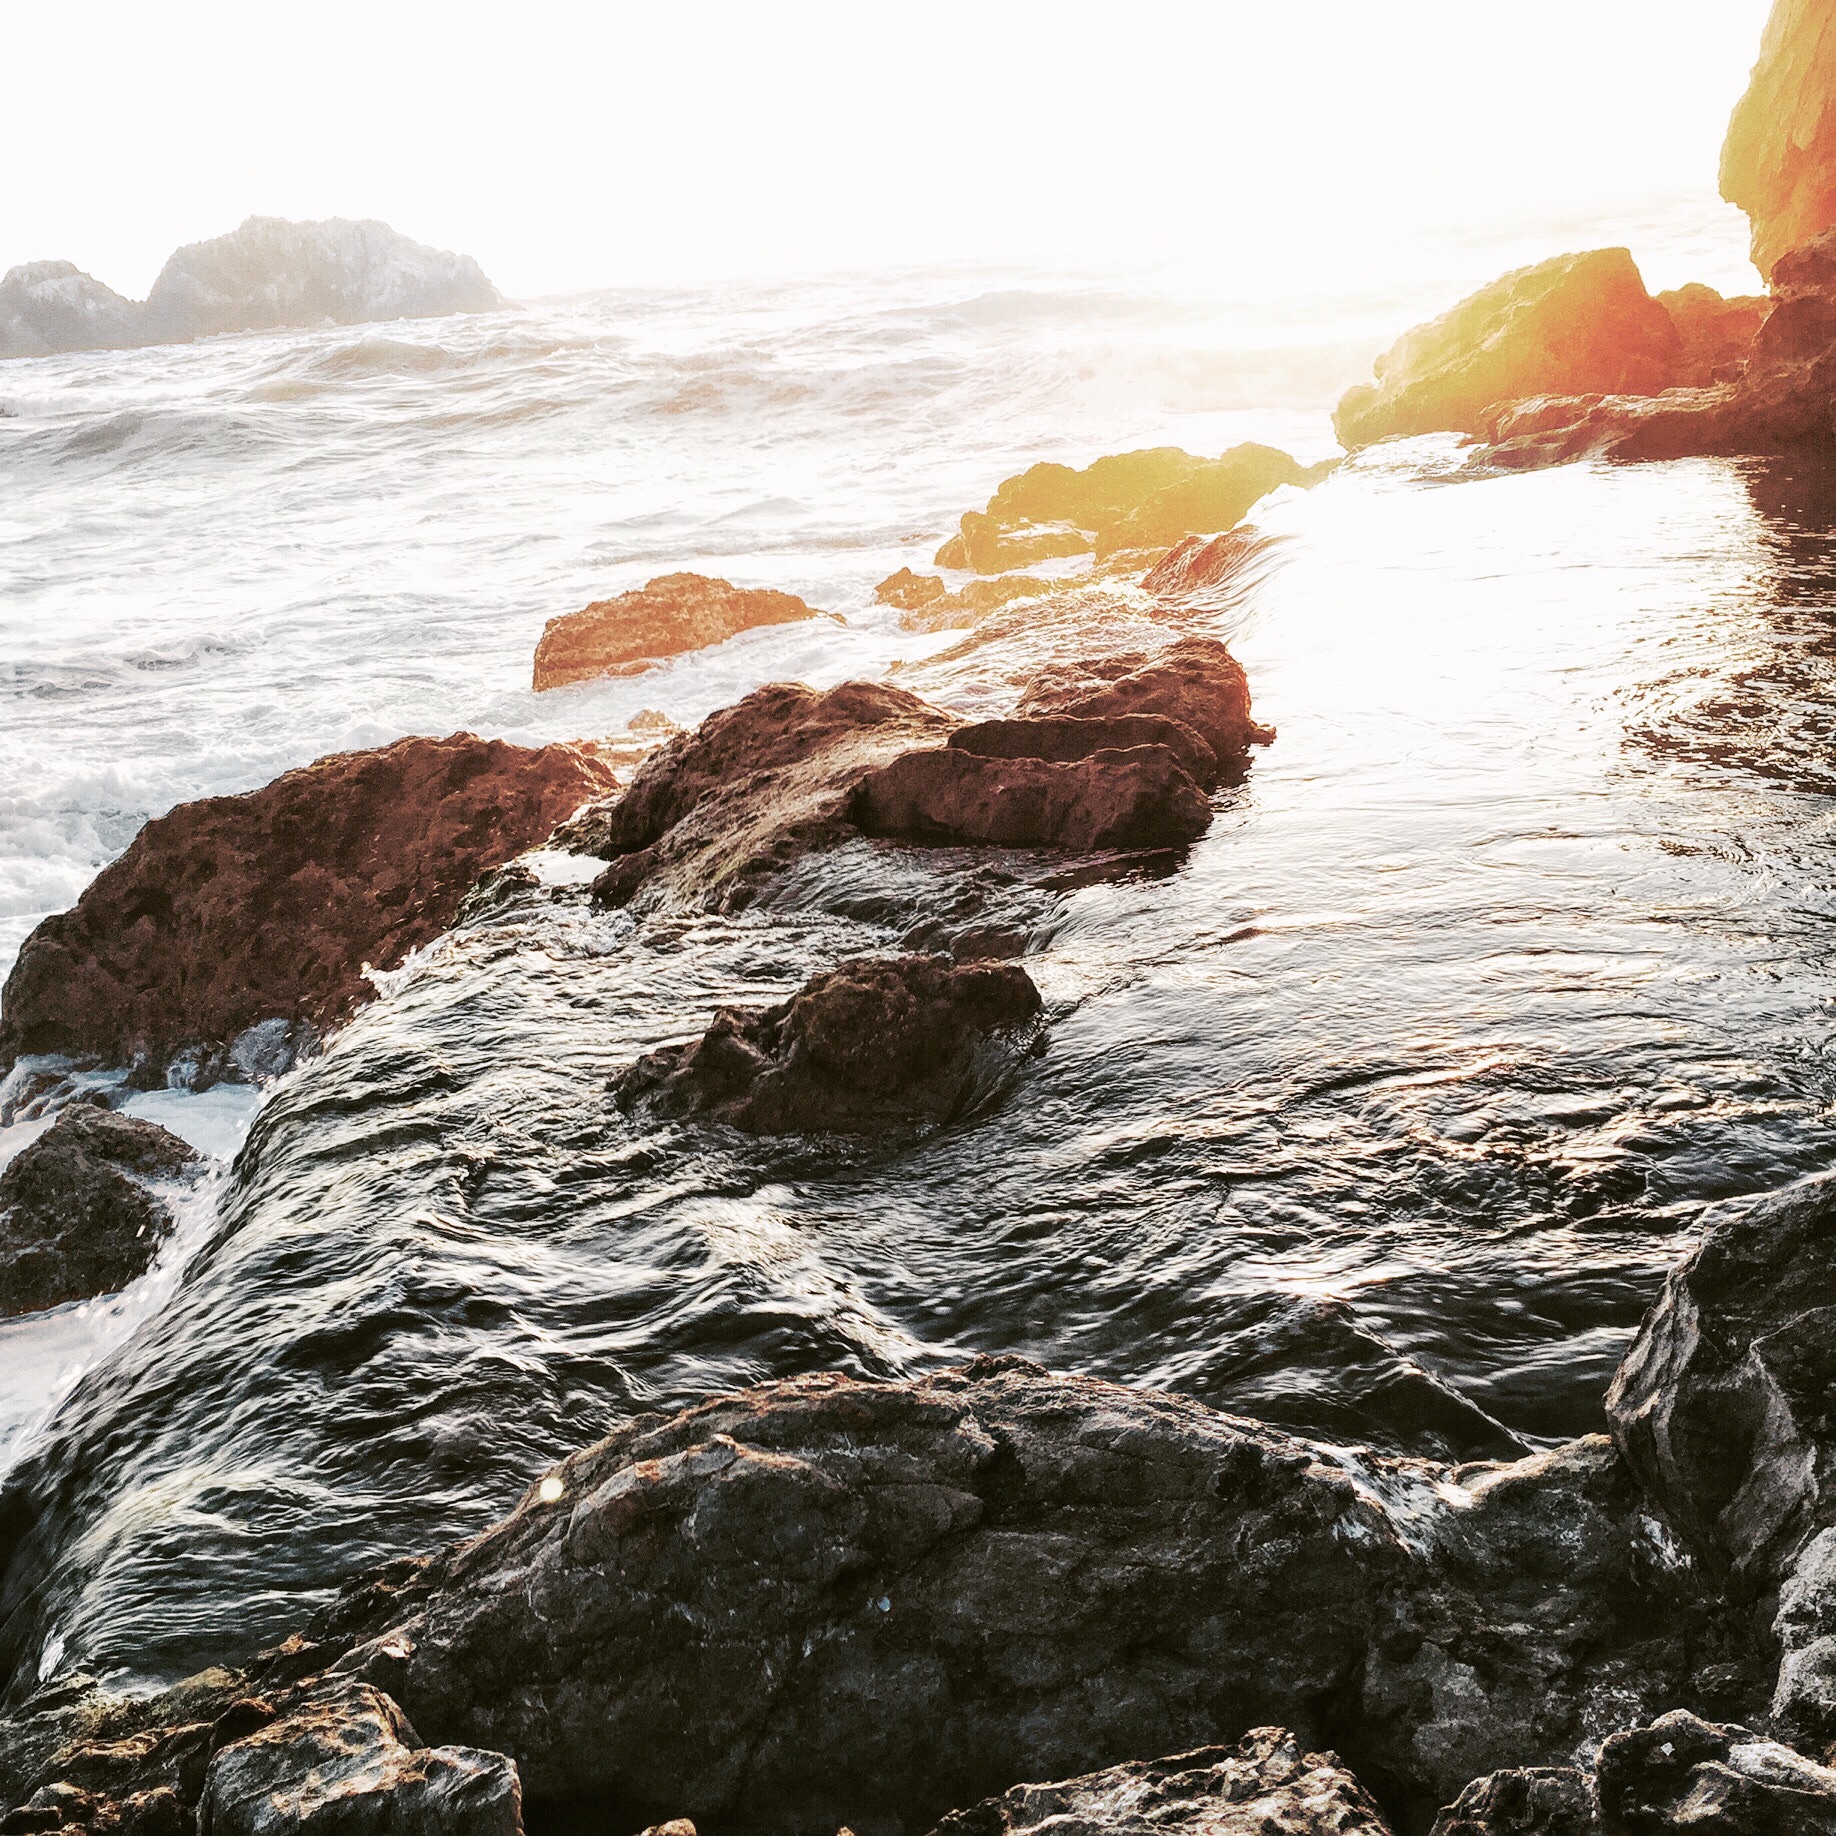
beach, sea, coast, water, nature, rock, ocean, shore, wave, cliff, cove, bay, terrain, material, body of water, cape, wind wave